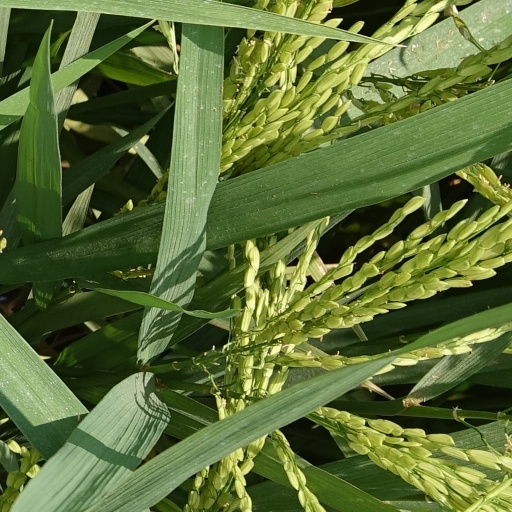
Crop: rice